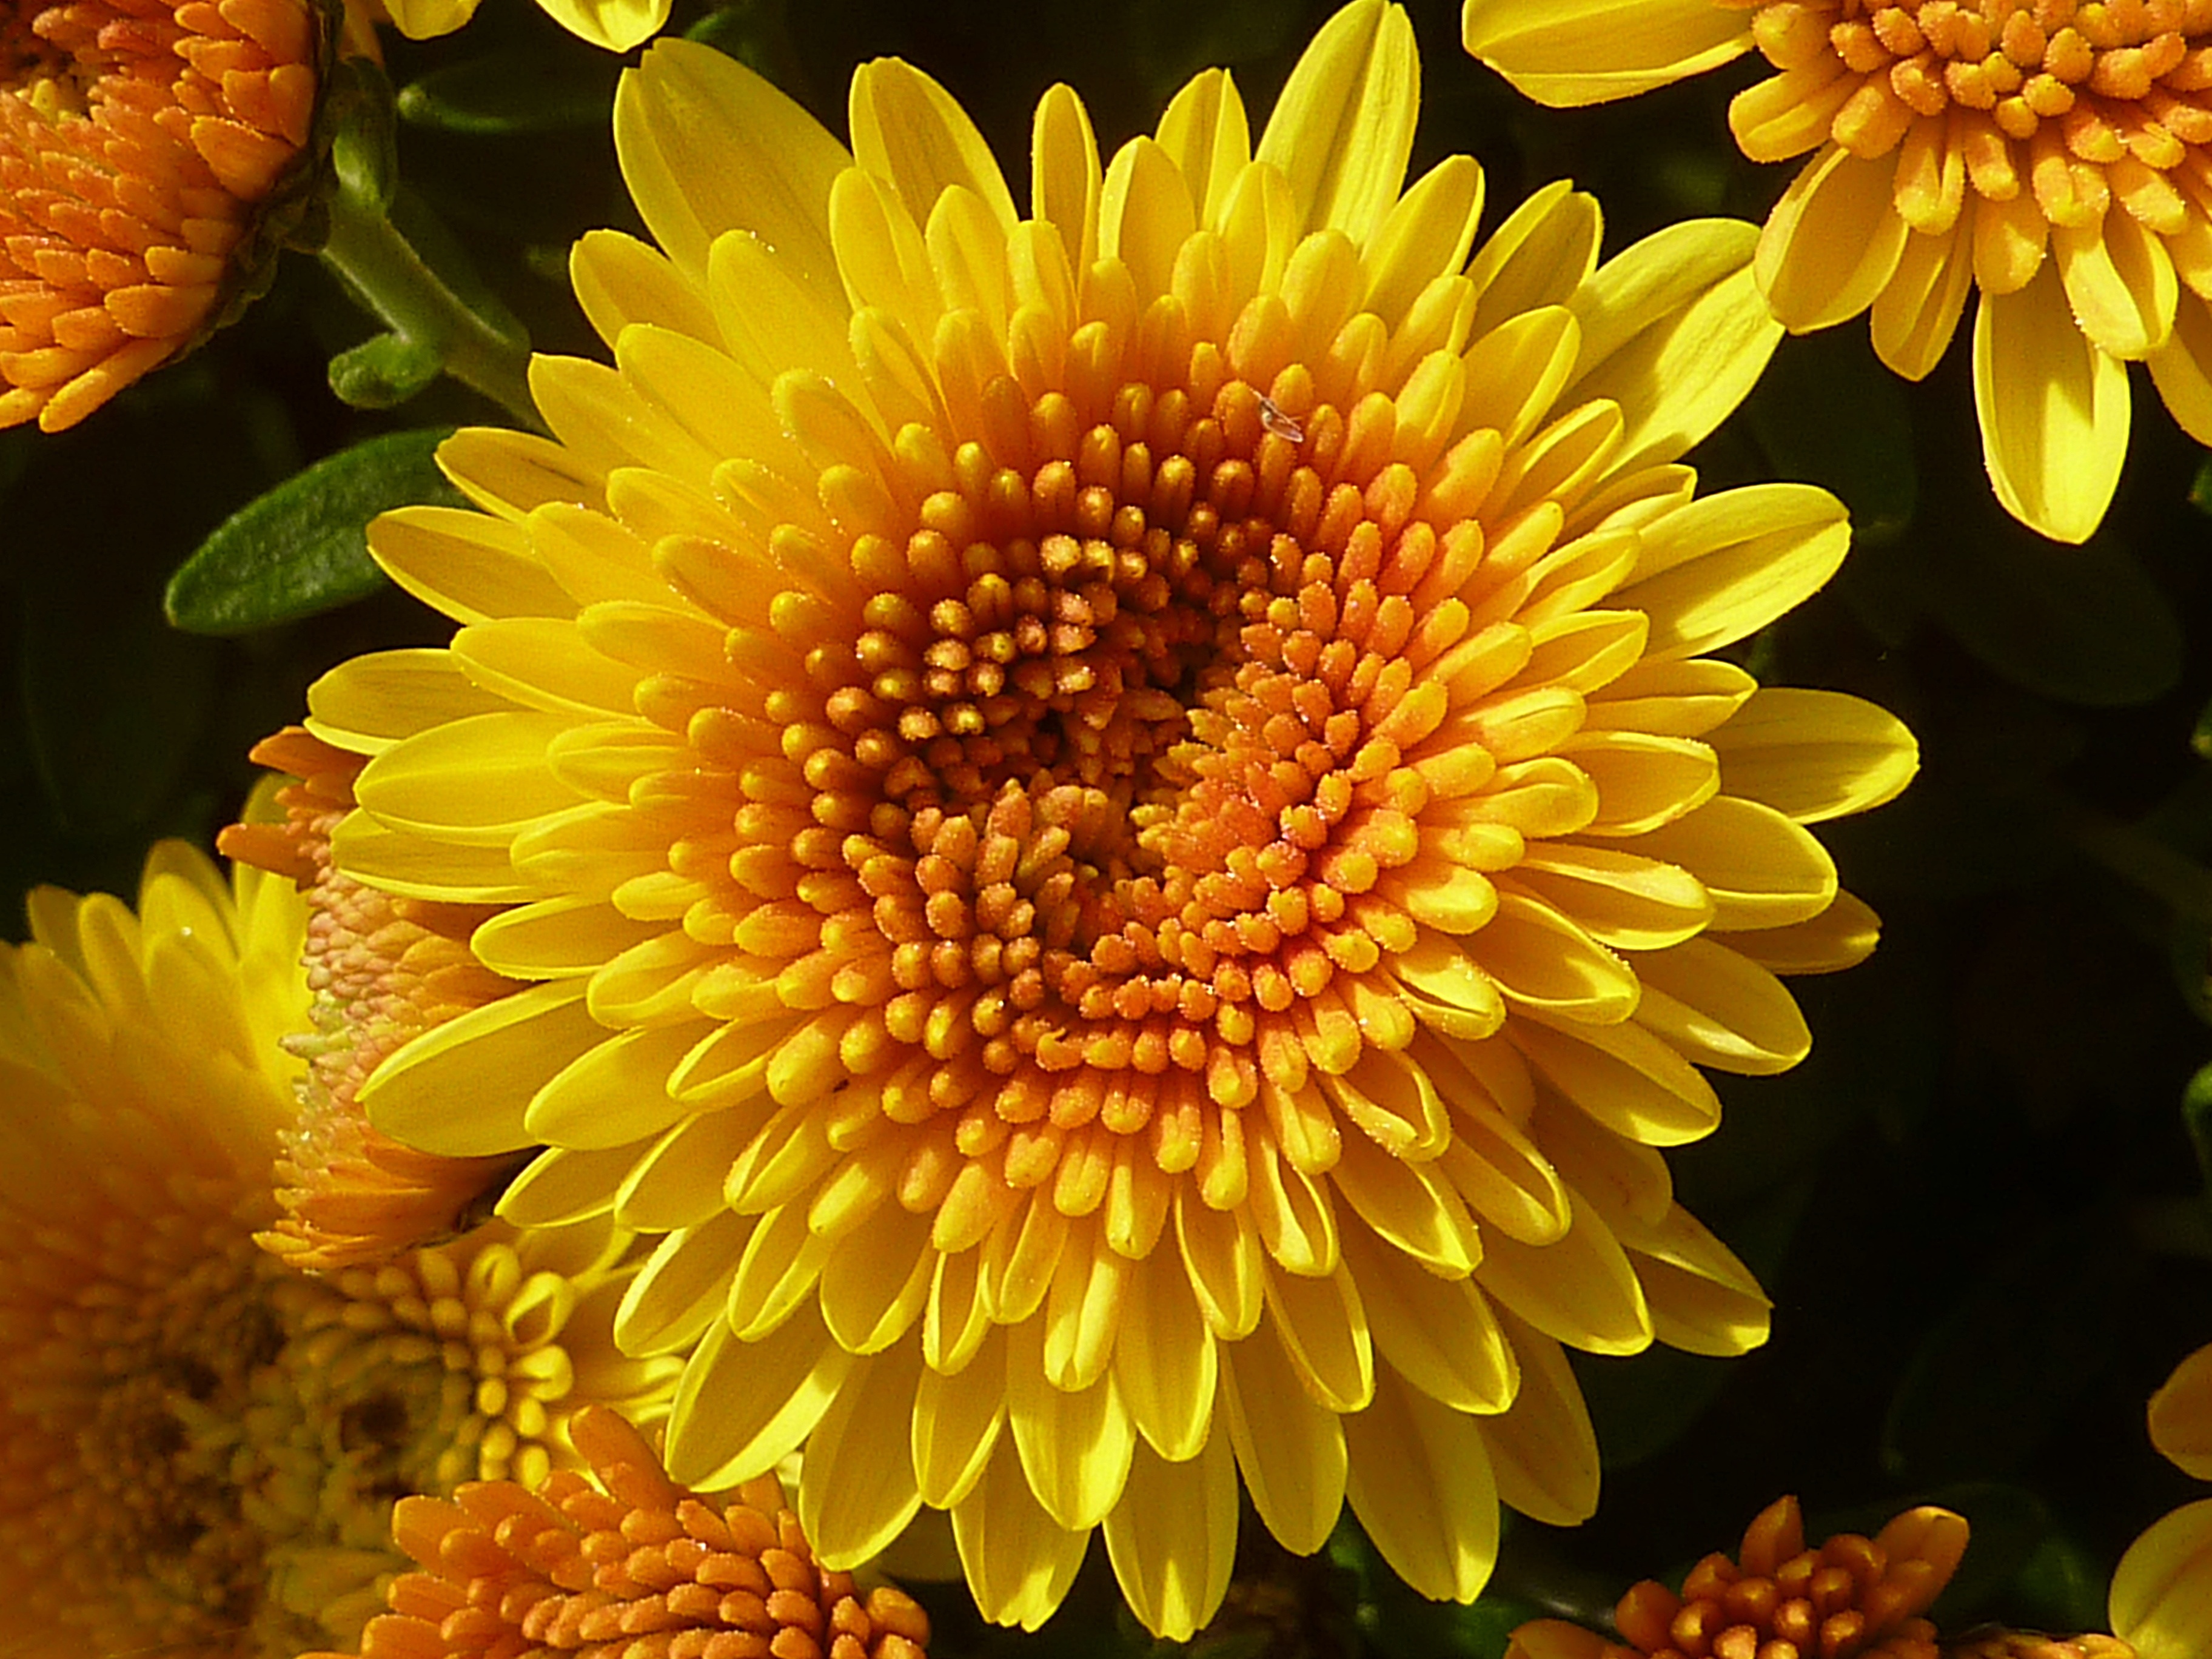
plant, fall, flower, petal, pollen, botany, yellow, flora, asteraceae, chrysanthemum, macro photography, flowering plant, daisy family, sunflower seed, annual plant, plant stem, land plant, chrysanths